Hair

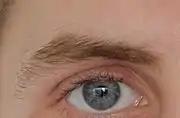
Eyebrows prevent sweat, water, and other debris from above from falling down into the eye.

While humans have developed clothing and other means of keeping warm, the hair found on the head serves primarily as a source of heat insulation and cooling (when sweat evaporates from soaked hair) as well as protection from ultra-violet radiation exposure. The function of hair in other locations is debated. Hats and coats are still required while doing outdoor activities in cold weather to prevent frostbite and hypothermia, but the hair on the human body does help to keep the internal temperature regulated. When the body is too cold, the arrector pili muscles found attached to hair follicles stand up, causing the hair in these follicles to do the same. These hairs then form a heat-trapping layer above the epidermis. This process is formally called piloerection, derived from the Latin words 'pilus' ('hair') and 'erectio' ('rising up'), but is more commonly known as 'having goose bumps' in English. This is more effective in other mammals whose fur fluffs up to create air pockets between hairs that insulate the body from the cold. The opposite actions occur when the body is too warm; the arrector muscles make the hair lie flat on the skin which allows heat to leave.